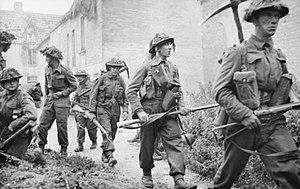
Saint-Manvieu-Norrey est une commune française, située dans le département du Calvados en région Normandie, peuplée de 1 927 habitants.